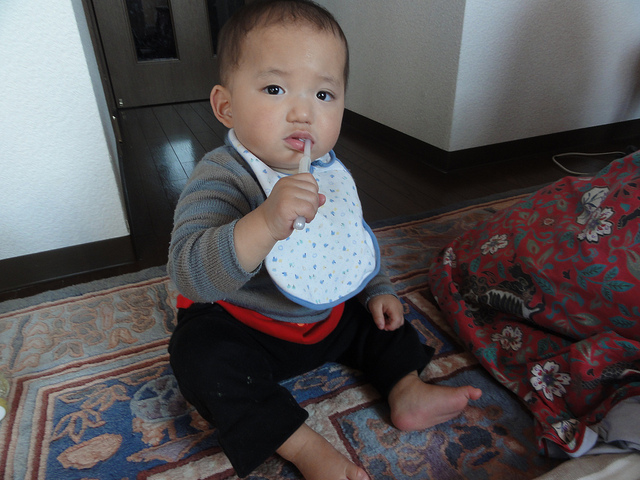
user: Given an image and a question. Answer the question in a short answer. Question: What kind of carpet is the baby sitting on? Short Answer:
assistant: rug